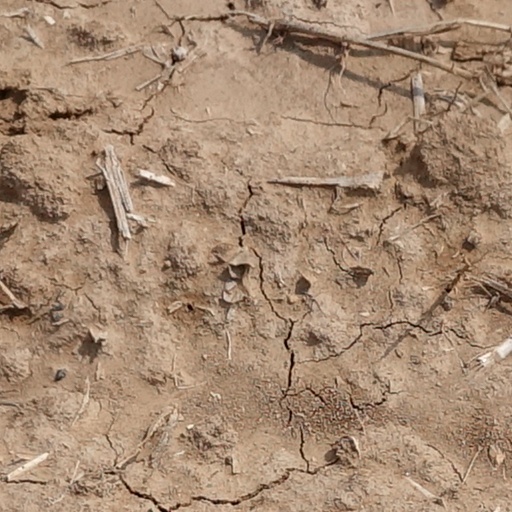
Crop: wheat